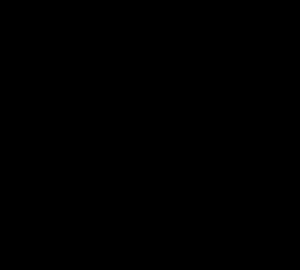
Les antidépresseurs tétracycliques sont une classe de médicaments antidépresseurs. Ils tiennent leur nom de leur structure chimique qui contient quatre cycles. Ils sont relativement proches des antidépresseurs tricyliques. Les antidépresseurs tétracycliques ont aussi été utilisés dans le traitement d'autres troubles, comme la perte d'appétit, l'anorexie, les troubles anxieux, l'insomnie, la nausée et les vomissements.